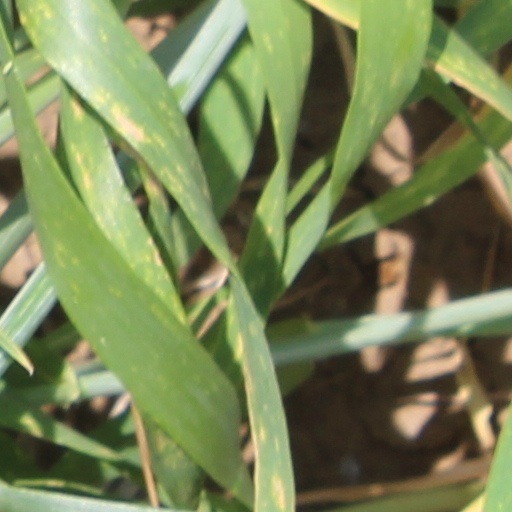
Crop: wheat